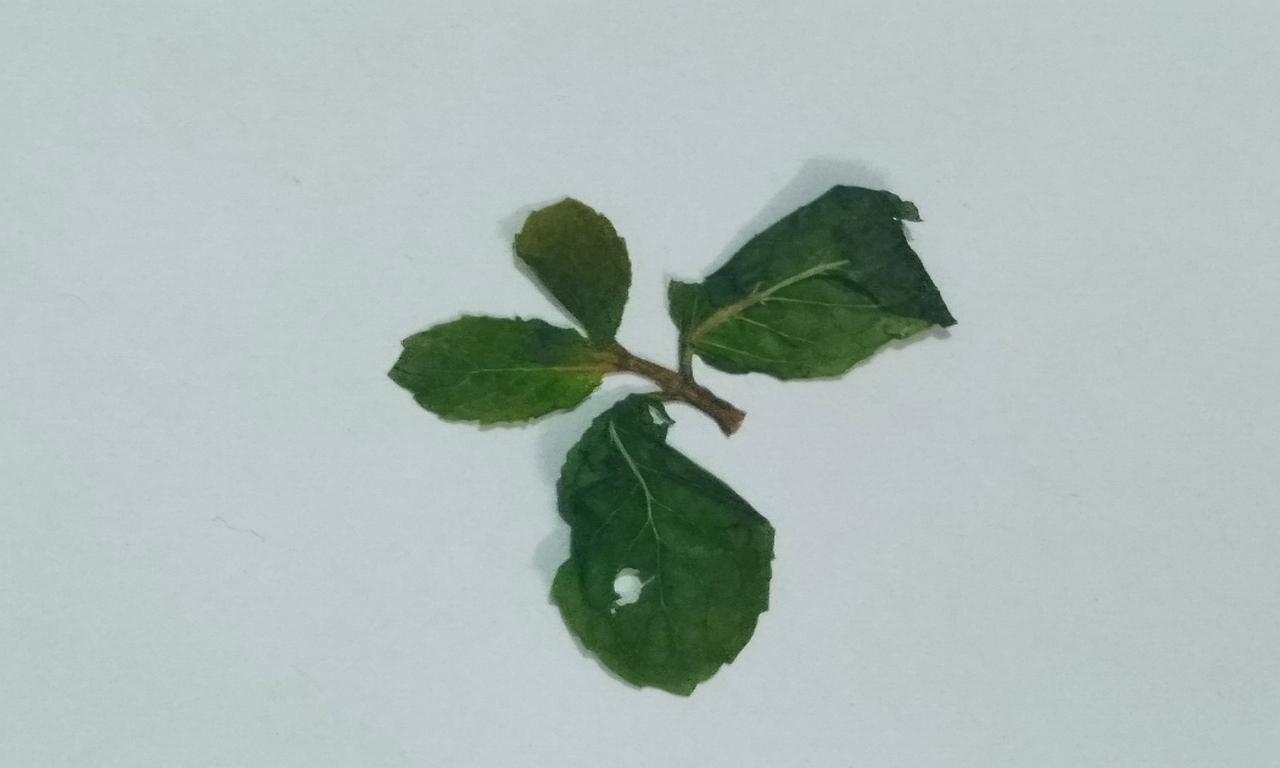
Label: Dried